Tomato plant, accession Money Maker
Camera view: bottom (45 deg); turntable rotation: 270 degrees
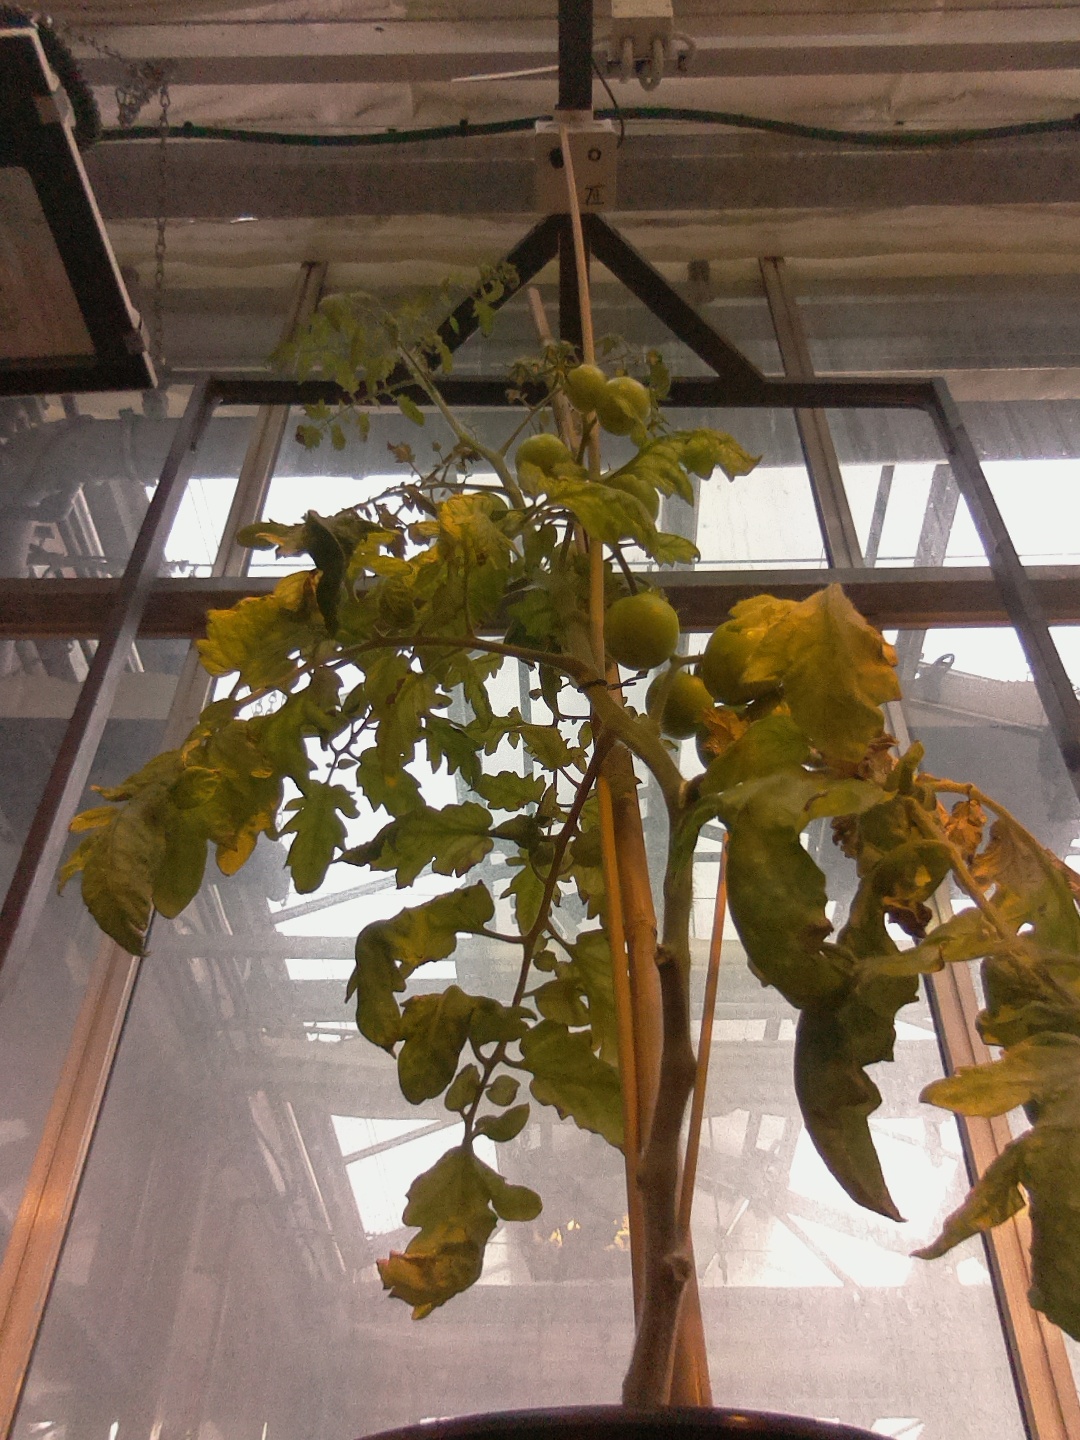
BBCH growth stage 76: 60%-70% of final fruit size